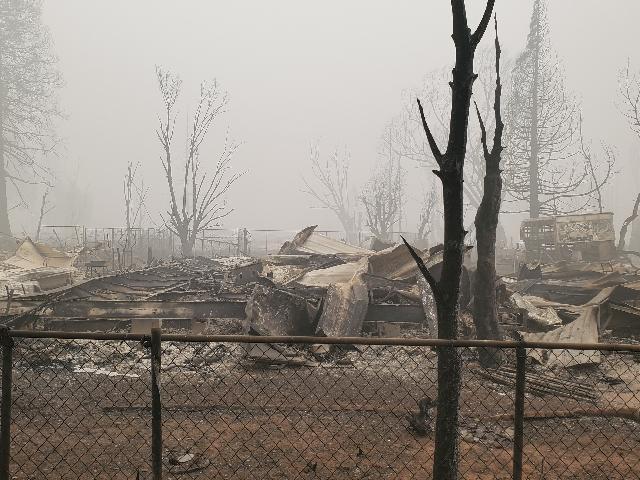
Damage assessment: destroyed